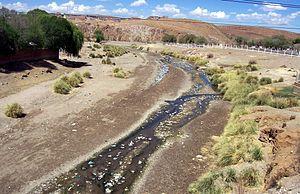
Le río La Quiaca ou río Villazón est une rivière de faible débit formant la frontière entre l'Argentine et la Bolivie.
La province de Jujuy est une province argentine, située dans le nord-ouest du pays, limitée à l'est et au sud par la province de Salta, à l'ouest par le Chili et au nord par la Bolivie. Sa capitale est San Salvador de Jujuy.
La Quiaca est une ville de la province de Jujuy, en Argentine, et le chef-lieu du département de Yavi. Elle est située à 234 km au nord de San Salvador de Jujuy et sert de poste frontière avec la Bolivie. Sa population s'élevait à 13 761 habitants en 2001.